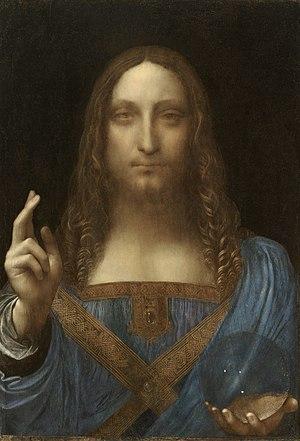
La liste des peintures de Léonard de Vinci est établie selon des attributions tenant compte des tendances générales d'experts. L'une des difficultés majeures réside dans le fait que les travaux « d'atelier » ne sont signés que par le propriétaire de l'atelier et qu'aucune œuvre de référence n'est signée par Léonard de Vinci.
Salvator Mundi est le nom donné aux représentations du Christ portant un orbe dans sa main gauche tout en utilisant sa main droite pour bénir. La composition souligne la portée eschatologique de la domination terrestre du Christ.
Le marché de l'art est l'ensemble des transactions portant sur les objets d'art et les œuvres d'art, effectuées entre les différents acteurs du commerce de l'art que sont les artistes, les marchands et antiquaires, galeries ou courtiers, les collectionneurs et amateurs.
Cette liste des peintures les plus chères rassemble les œuvres d'art ayant fait l'objet des transactions les plus élevées au monde.